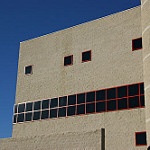
Label: buildings